North Island saddleback

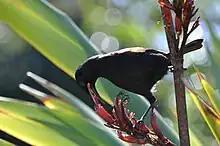
Saddleback feeding on nectar from a flax flower

Translocation efforts by the New Zealand Wildlife Service began in 1964, with birds being transported to nearby Whatupuke Island (Middle Chicken Island). Following further translocations, the North Island saddleback inhabits a number of islands offshore (and onshore, at Lake Rotorua), including: